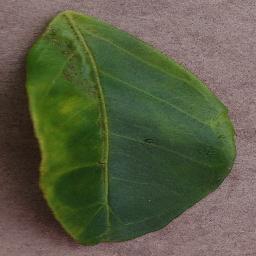
Label: Orange___Haunglongbing_(Citrus_greening)